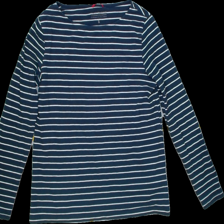
View: front
Type: Shirt
Category: Ladies
Brand: Not Applicable
Colors: Blue, White
Material: 100%cotton
Pattern: Striped
Size: S
Trend: No trend
Stains: No
Price range: <50
Recommended usage: Reuse